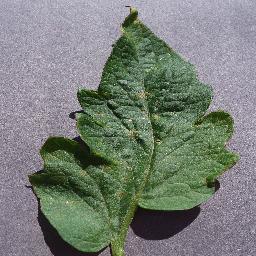
Label: Tomato___Target_Spot